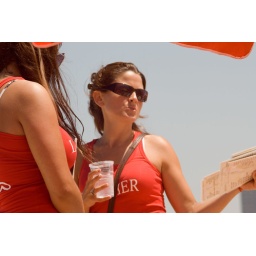
waitress girl in the beach